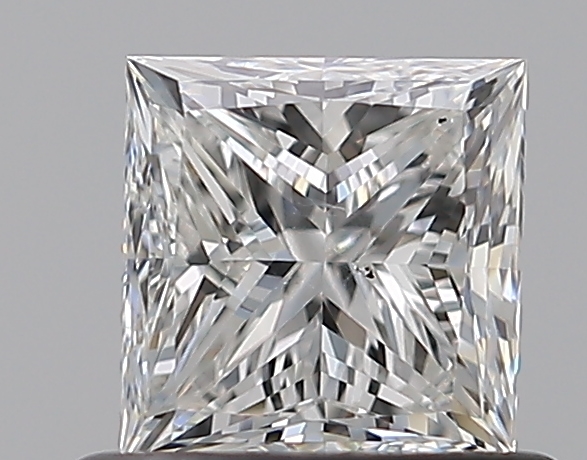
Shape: princess
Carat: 0.65
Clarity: SI1
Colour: G
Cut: EX
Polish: EX
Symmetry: VG
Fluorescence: N
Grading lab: GIA
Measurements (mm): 4.69 x 4.62 x 3.4